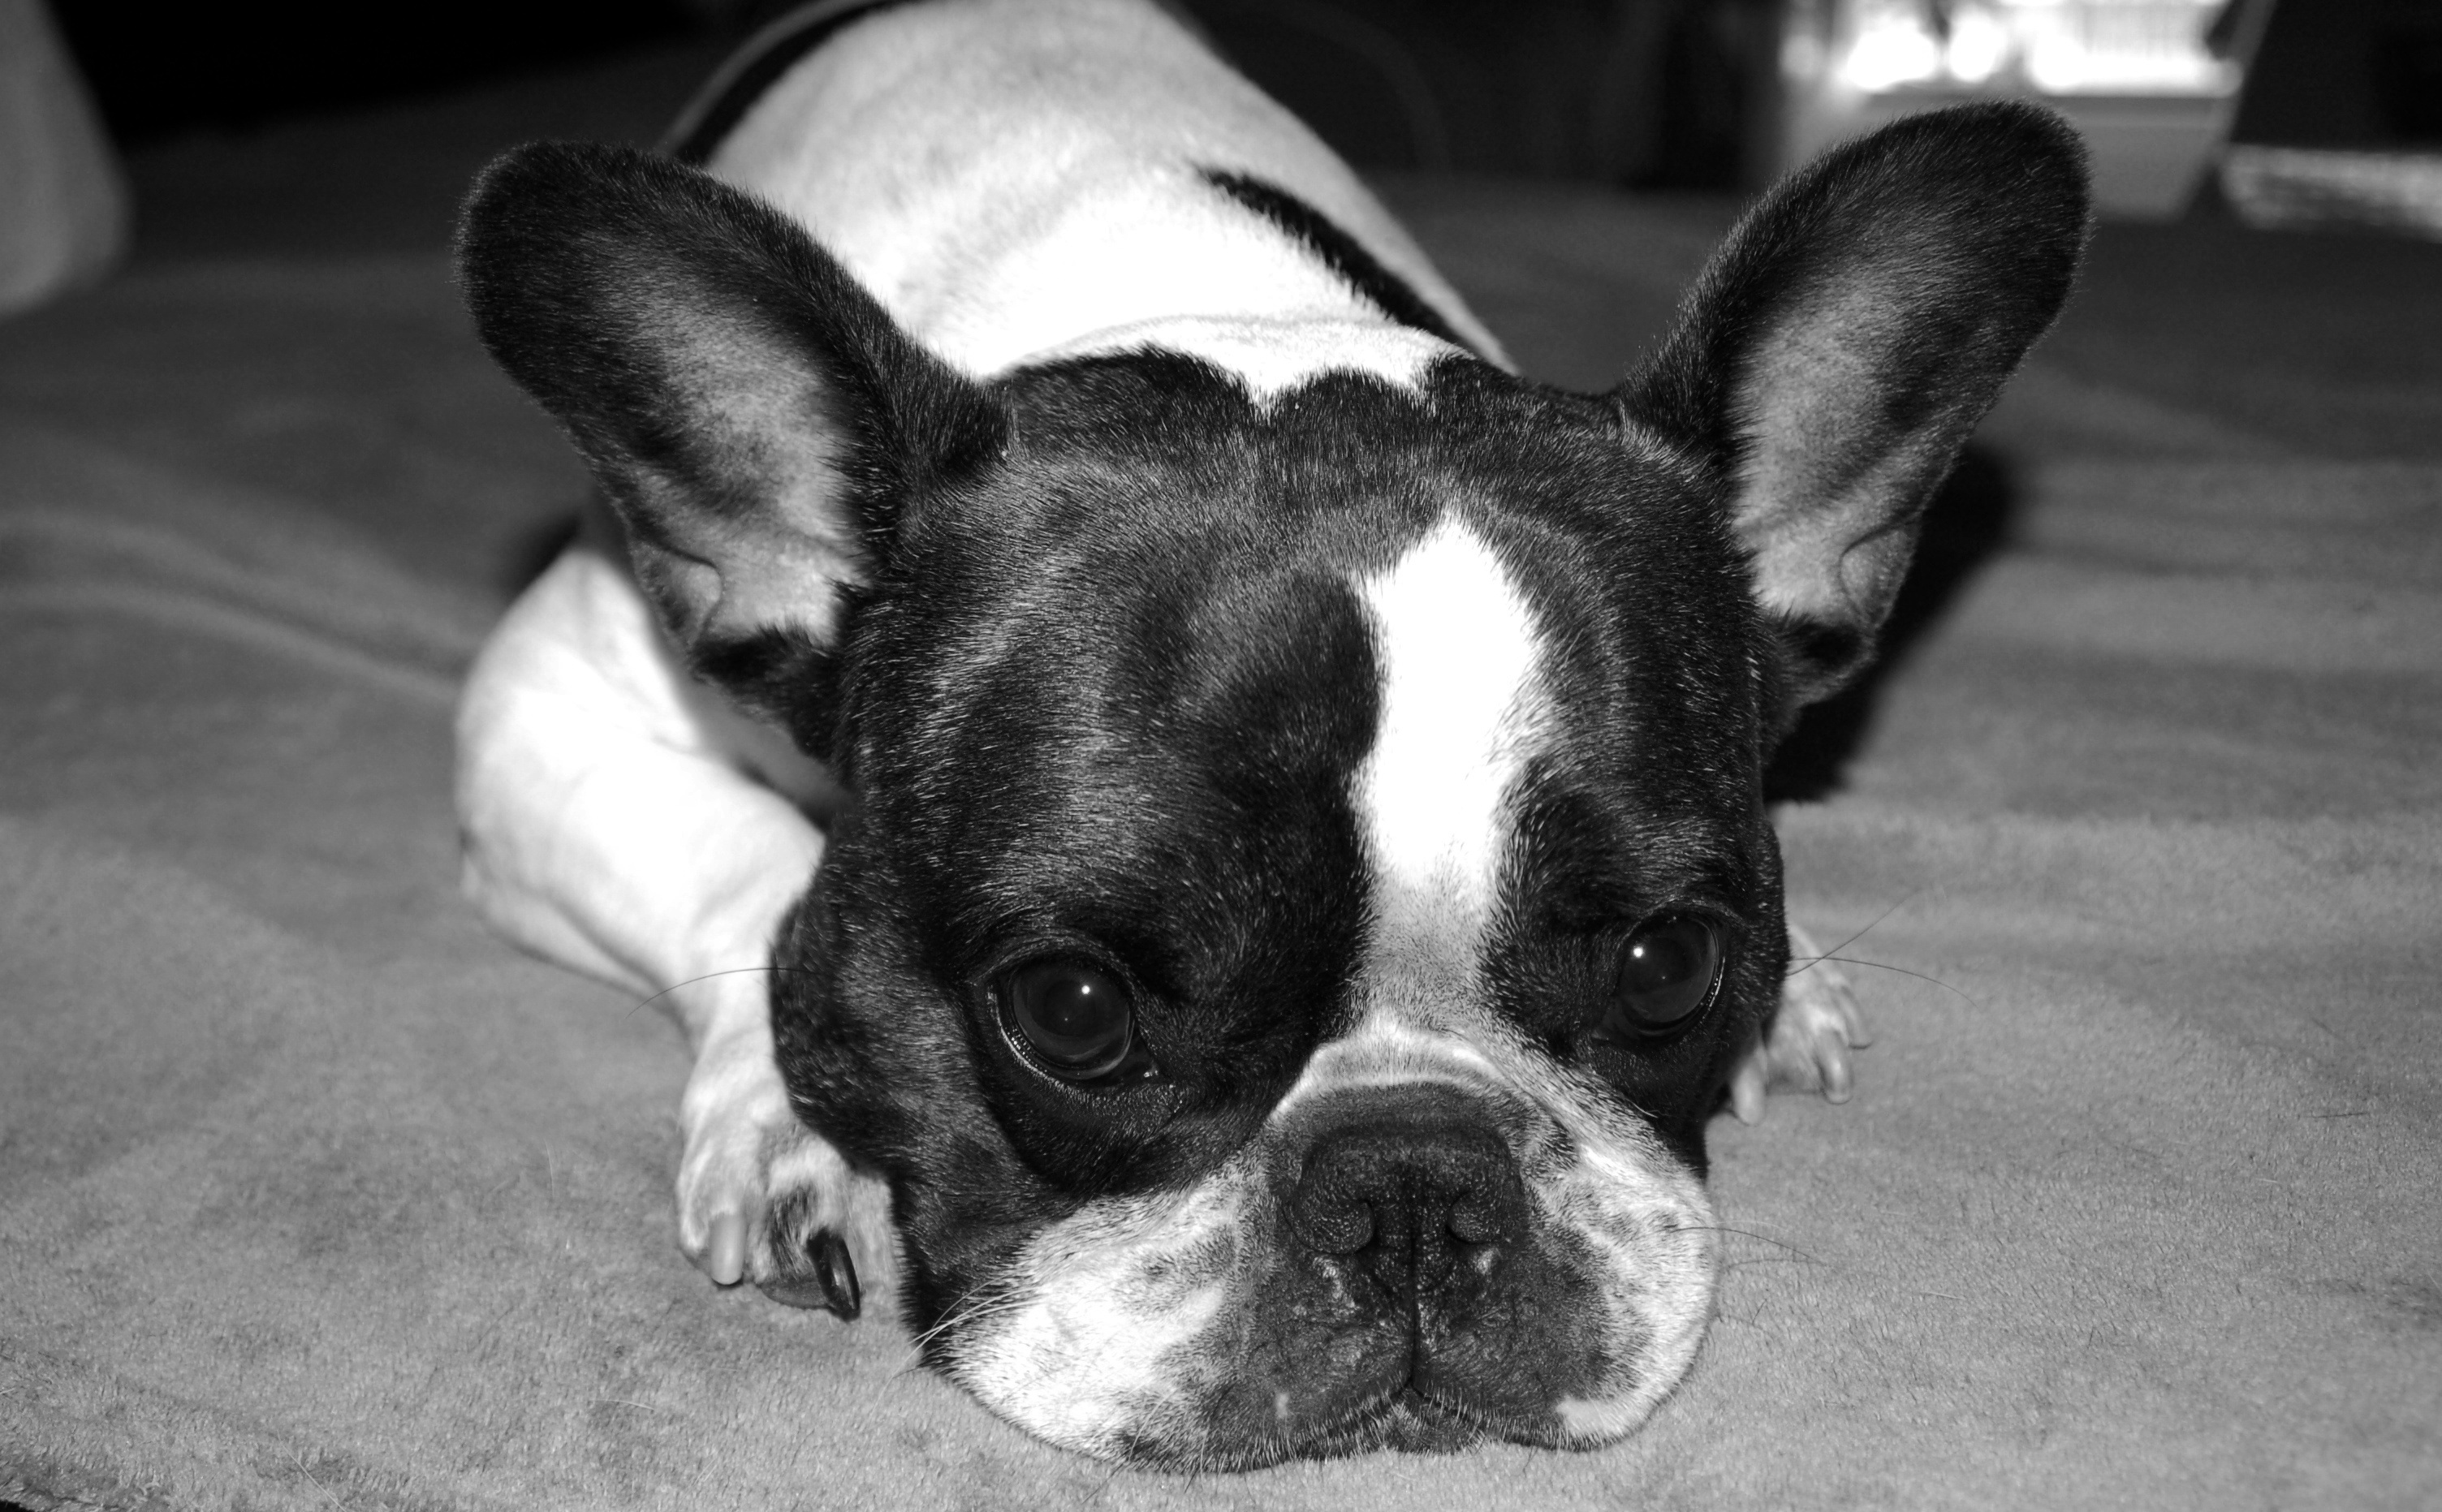
black and white, white, dog, mammal, black, monochrome, bulldog, vertebrate, french bulldog, dog breed, boston terrier, monochrome photography, dog like mammal, carnivoran, toy bulldog